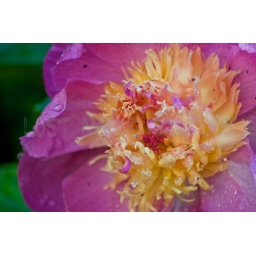
Pink and yellow flower shot in macro at the Denver Botanic Gardens.